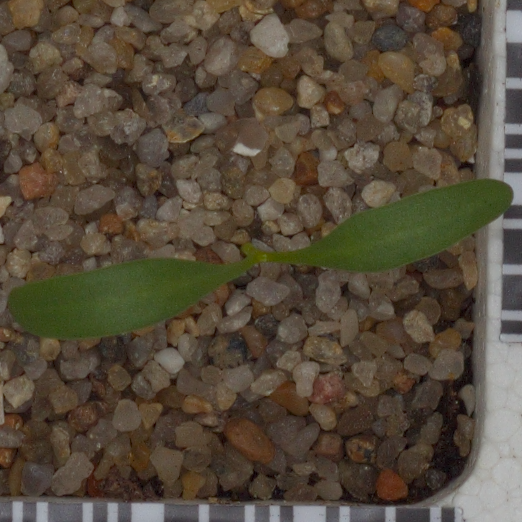
Label: sugar_beet